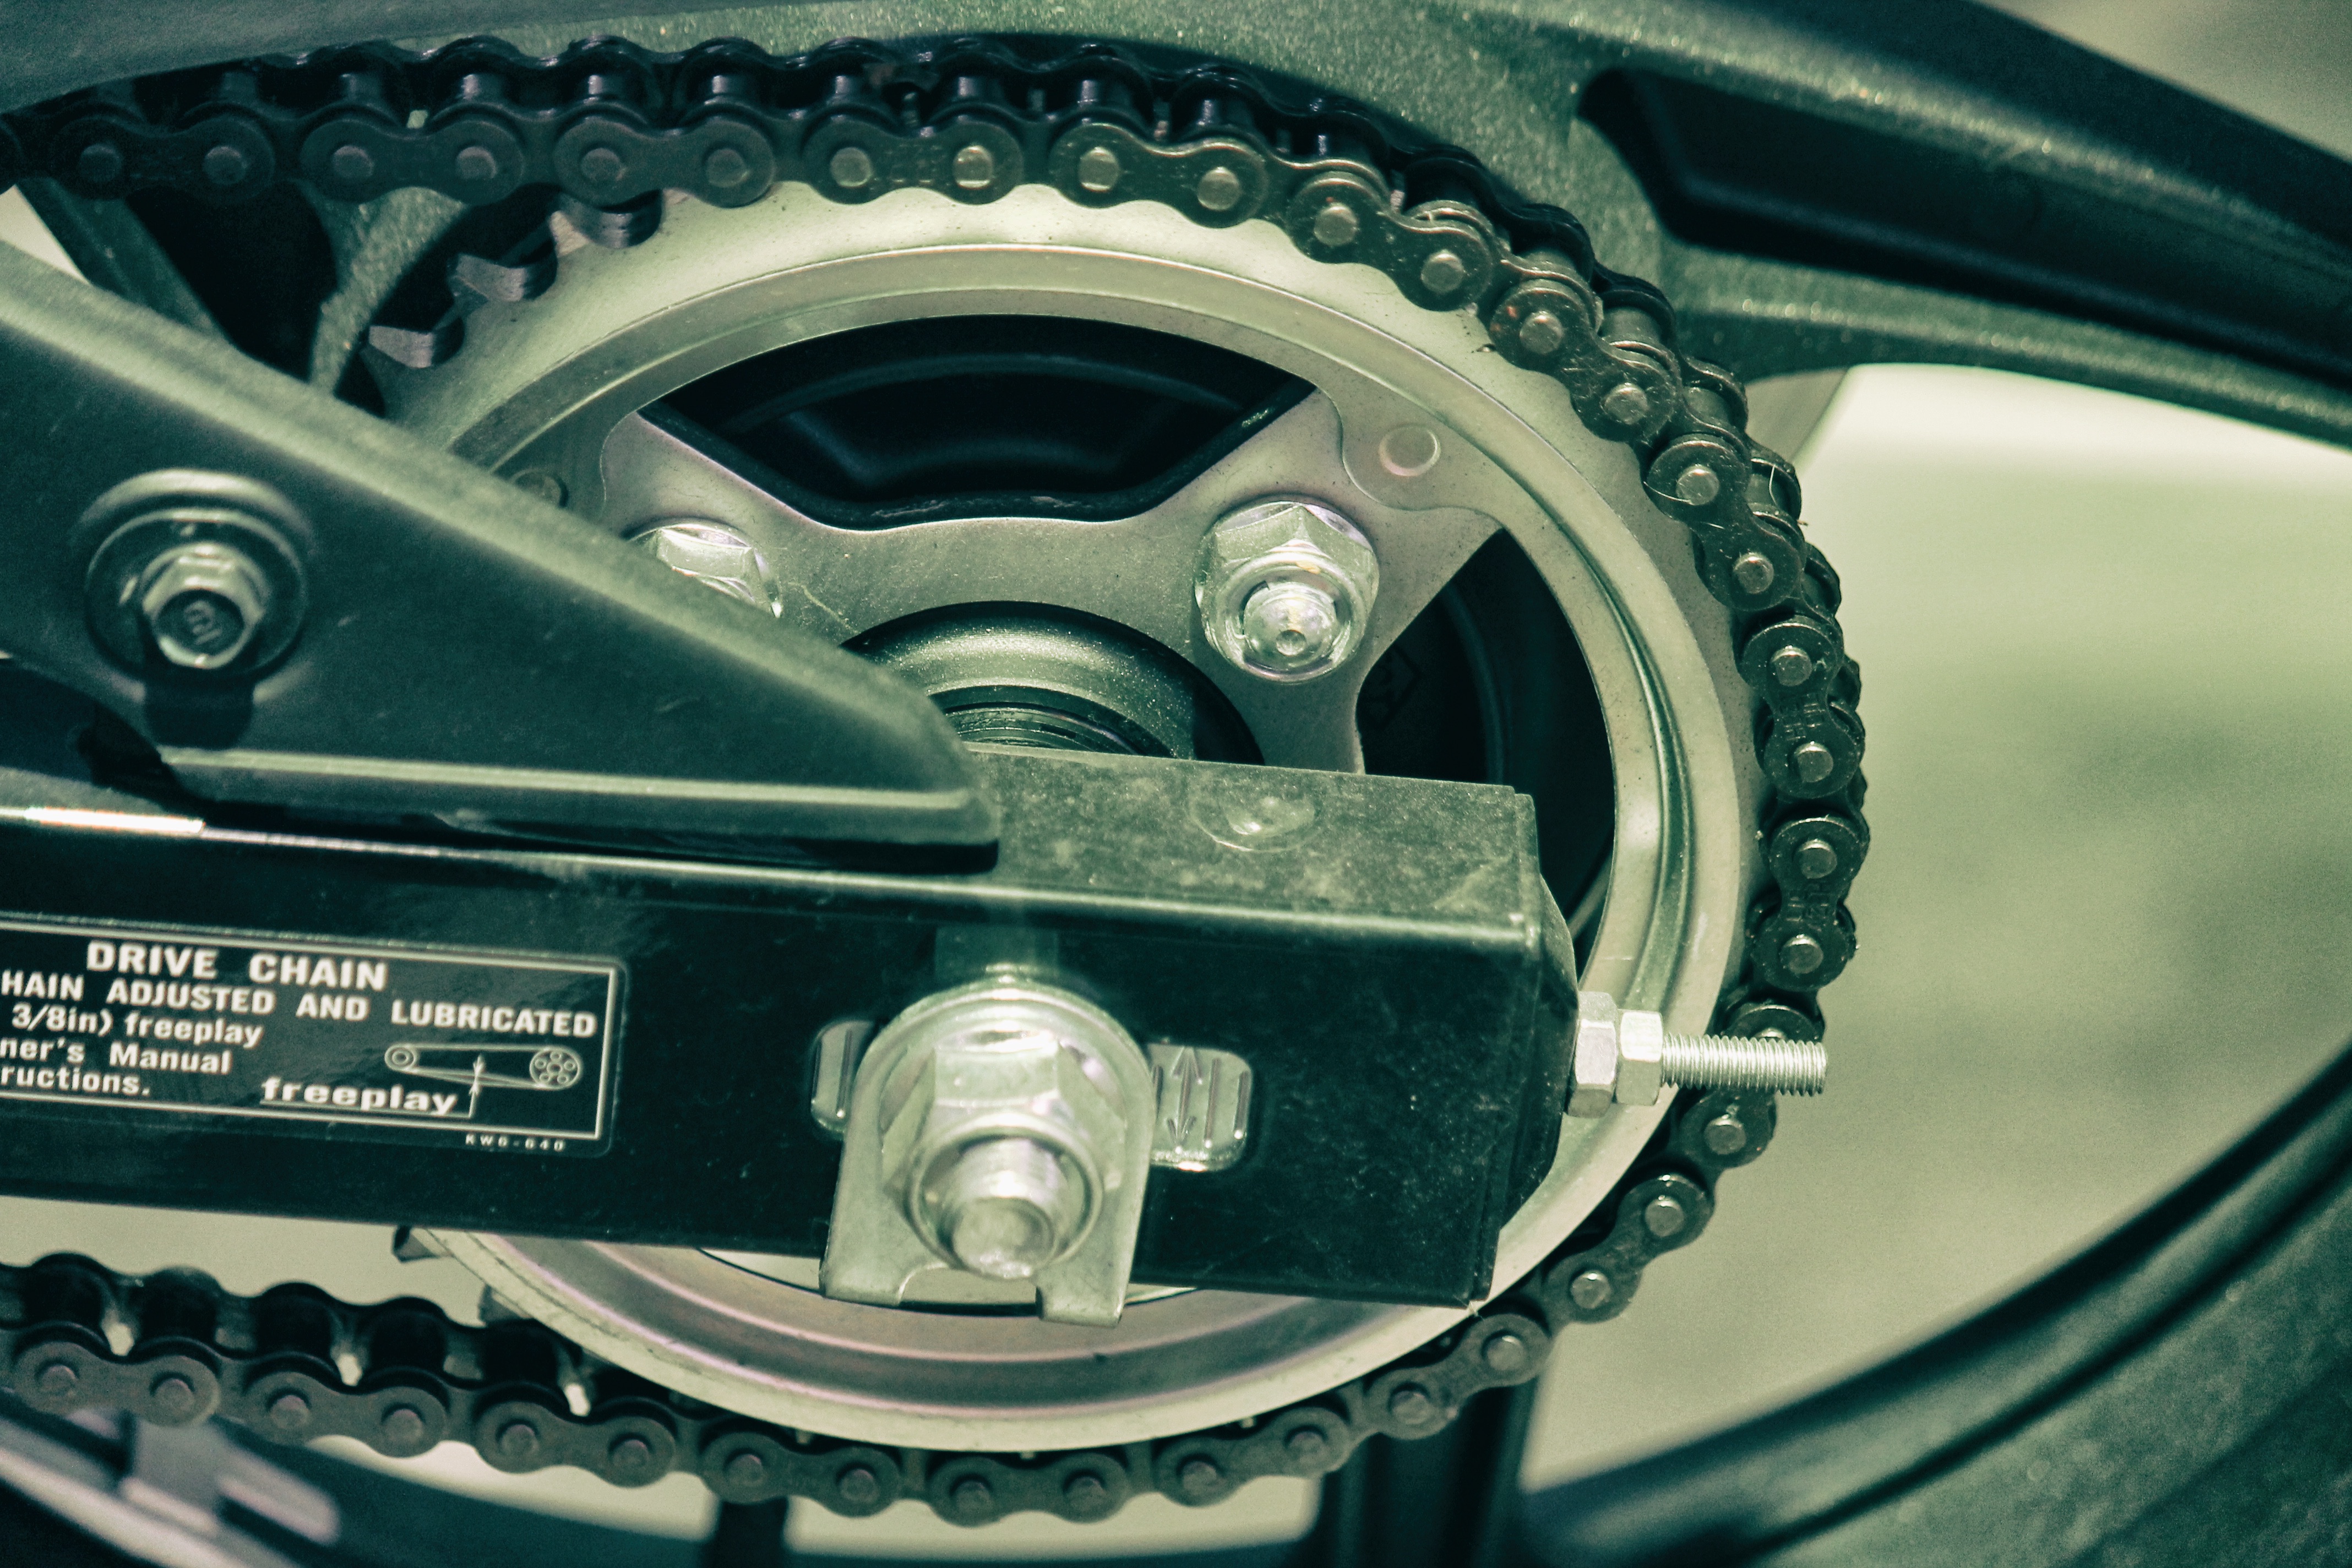
wheel, vehicle, steering wheel, tire, engine, automotive tire